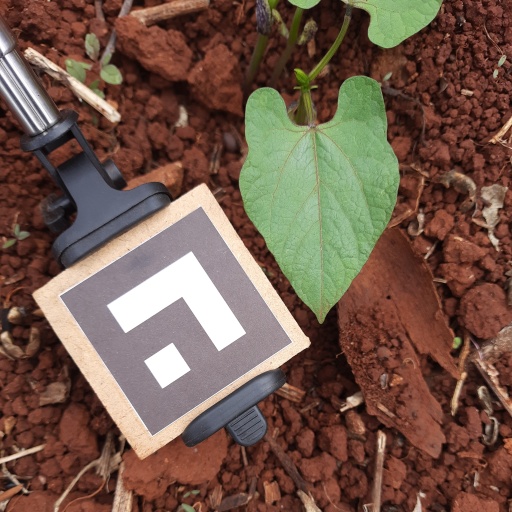
Observations: flat surface, no eating holes, under shade